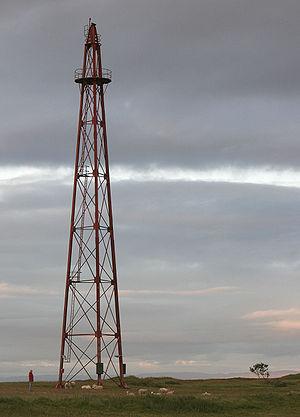
Vadsø est une kommune norvégienne située dans le comté de Troms og Finnmark. Elle comptait 6 186 habitants en 2004.